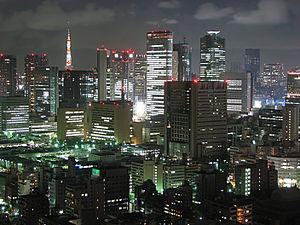
Tomb Raider: Legend est un jeu vidéo développé par Crystal Dynamics et édité par Eidos Interactive. Mélange d’action-aventure et de plates-formes, le jeu est sorti sur PlayStation 2, Windows, Xbox et Xbox 360 en avril 2006. Il a par la suite été porté sur GameCube, Game Boy Advance, Nintendo DS et PlayStation Portable avec l’assistance de Buzz Monkey Software et HumanSoft.